Oudewater

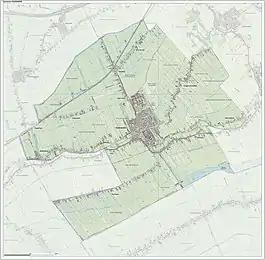
"Map of the municipality of Oudewater, June 2015"

The origin of the town of Oudewater is obscure and no information has been found concerning the first settlement of citizens. It is also difficult to recover the name of Oudewater. One explanation is that the name is a corruption of "old water-meadow". Oudewater was an important border city between Holland and Utrecht. Oudewater (lit. "Old water") was of great strategic importance.